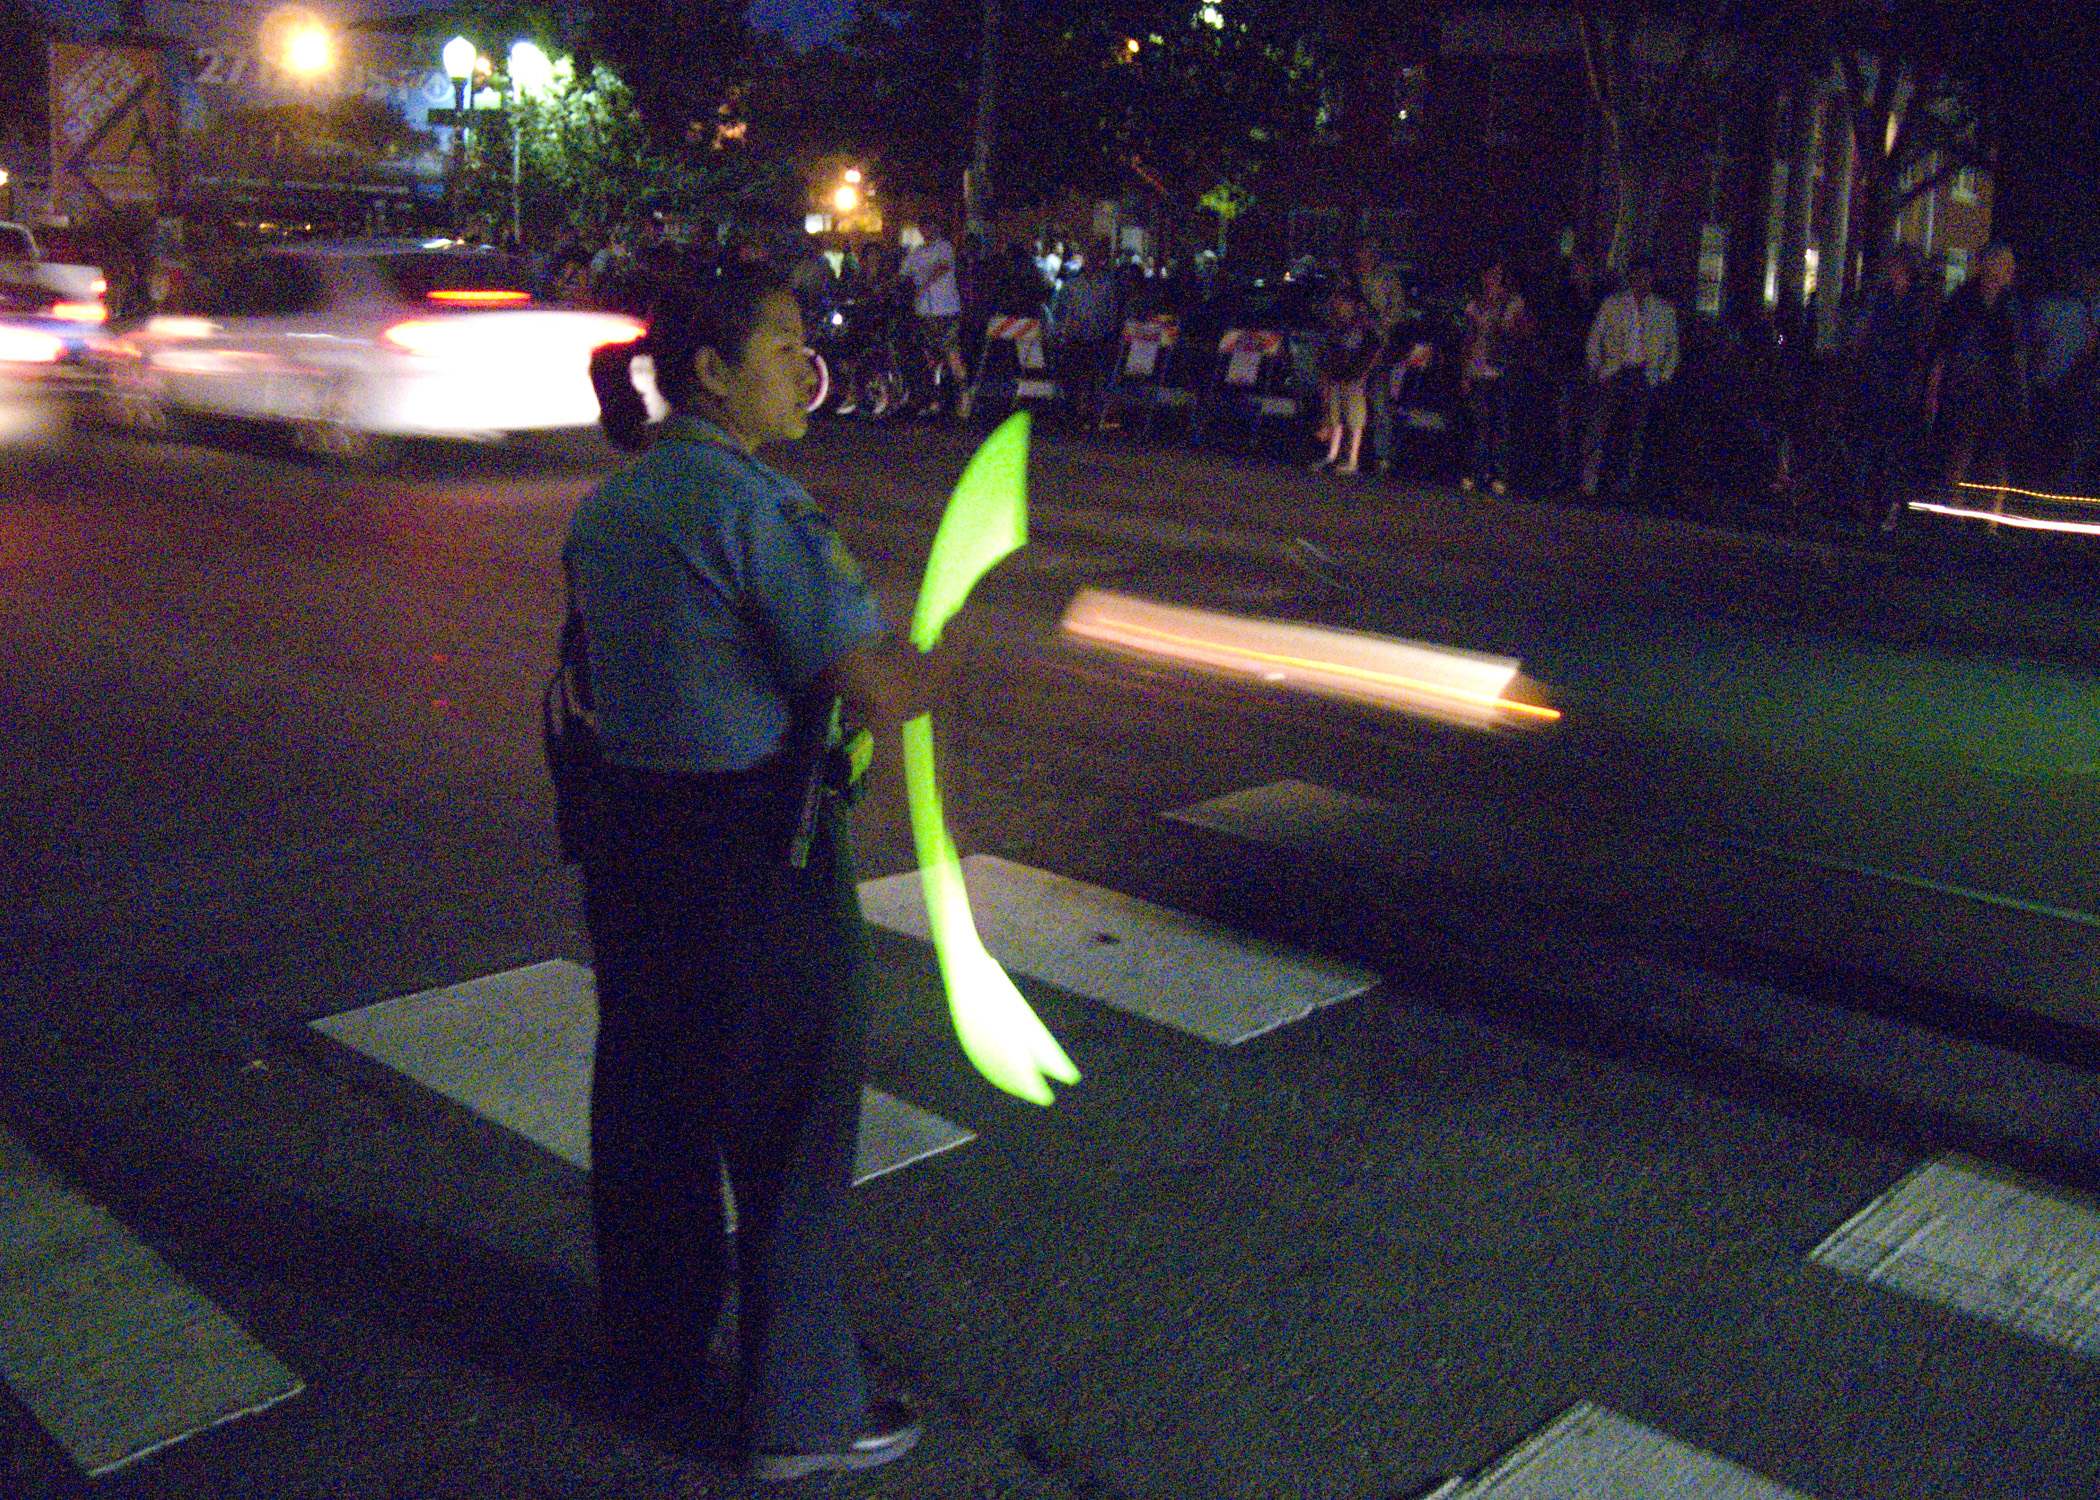
light, night, evening, darkness, crosswalk, lighting, art, shape, sacramento, secondsaturday, artwalk, glowstick, trafficcop, directingtraffic, chemstick